Don Lind

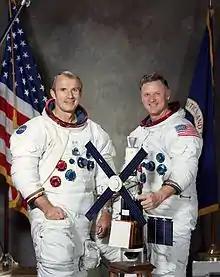
Lind with Vance D. Brand (left) as a Skylab rescue crew

From 1964 to 1966, Lind worked at the NASA Goddard Space Flight Center as a space physicist. He was involved in experiments to determine the nature and properties of low-energy particles within the Earth's magnetosphere and interplanetary space. Lind applied for NASA's third group of astronauts but did not have enough flight hours, and was too old for the fourth group by 74 days, despite arguing that he would not have to learn to fly. After the age restriction changed, he was among the fifth group, the "Original Nineteen", selected in April 1966.